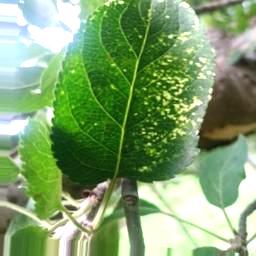
Label: Apple_Mosaic